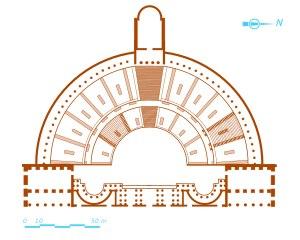
Le théâtre de Pompée est un théâtre romain situé au Champ de Mars, à Rome, dans l'actuel rione du Parione, construit par le consul romain Pompée, « un des grands conquérants de Rome » entre 61 et 55 av. J.-C.